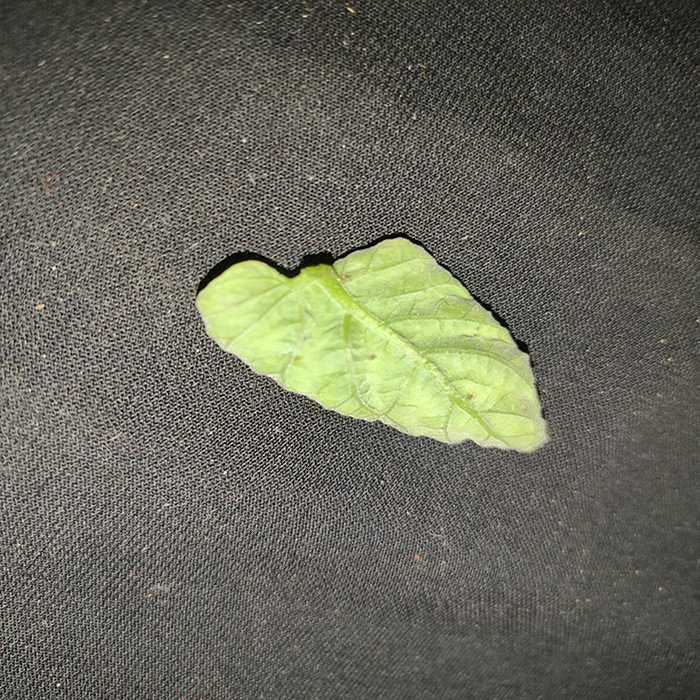
Plant: Tomato
Label: Tomato leaf curl virus